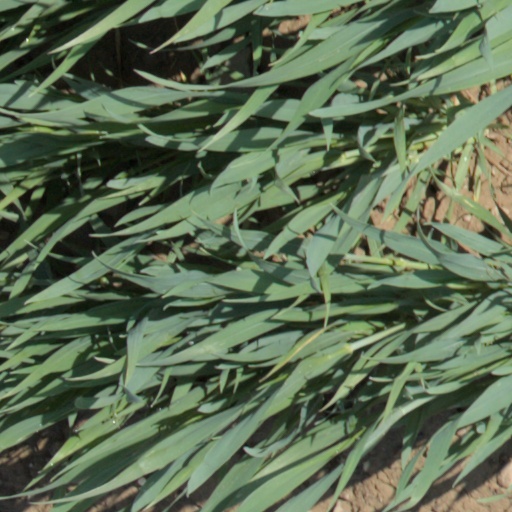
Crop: wheat